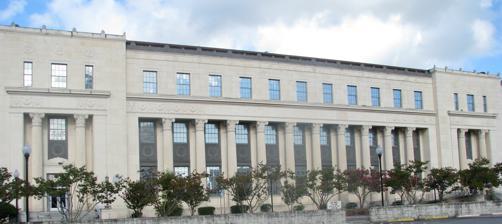
Building: Jack Brooks Federal Building
Country: United States of America
Year built: 1933
United States historic place U.S. Post Office and Federal Building U.S. Historic district Contributing property Jack Brooks Federal Building in 2010 U.S. Post Office and Federal Building Show map of Texas U.S. Post Office and Federal Building Show map of the United States Location 300 Willow St., Beaumont, Texas Coordinates 30°5′4″N 94°6′7.5″W / 30.08444°N 94.102083°W / 30.08444; -94.102083 Area 2 acres (0.81 ha) Built 1933 ( 1933 ) Architect Fred Stone; F.W. & Douglas E. Steinman Architectural style Art Deco , Classical Revival Part of Beaumont Commercial District ( ID78002959 ) Designated CP April 14, 1978 The Jack Brooks Federal Building is a federal office building in Beaumont, Texas . Completed during the Great Depression in 1933, it was the United States Post Office and Federal Building. The building houses courtrooms and chambers of the United States District Court for the Eastern District of Texas , and an office of the United States Postal Service . In 1978, President Jimmy Carter came to Beaumont to officiate over the renaming of the building for Congressman Jack Brooks , who lived in and represented the area for many years. The building features many Corinthian columns and has many detailed features. The building is listed on the National Register of Historic Places as a contributing property to the Beaumont Commercial District . See also National Register of Historic Places portal Texas portal National Register of Historic Places listings in Jefferson County, Texas References